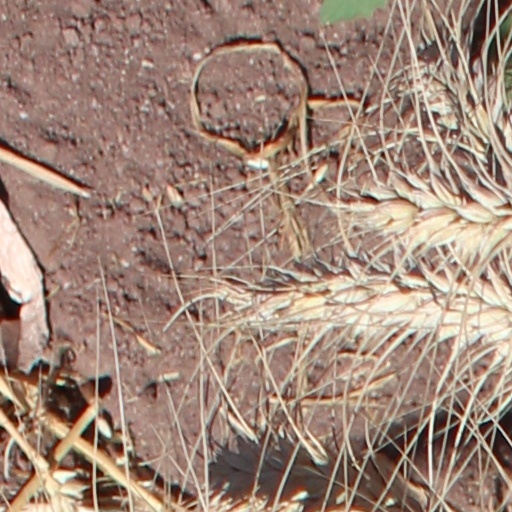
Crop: wheat